82nd Regiment of Foot (Prince of Wales's Volunteers)

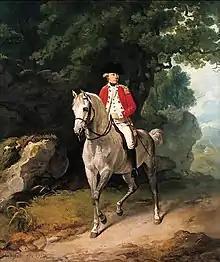
General Henry Pigot, colonel of the regiment throughout the Napoleonic Wars

The regiment was raised by General Charles Leigh as the 82nd Regiment of Foot, in response to the threat posed by the French Revolution, on 27 September 1793. It embarked for the West Indies in June 1795 and was deployed to Santo Domingo in the Dominican Republic in August 1795. On arrival, the regiment was sent to Port-au-Prince to reinforce the garrison there. Over the following year they repelled several attacks from French troops before returning to England in January 1799. The regiment also took part in an expedition to Quiberon Bay in June 1800 and then transferred to Menorca in July 1800 before returning home in June 1802. It absorbed the Prince of Wales's Volunteers in 1802, incorporating their name to become the 82nd Regiment of Foot (Prince of Wales's Volunteers).